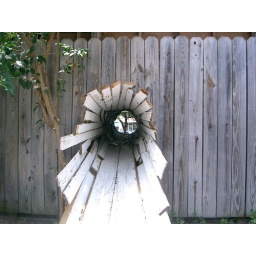
the tunnel tappers and protrudes though the fence in front of the art legaue.inversion house project, houston art league installation